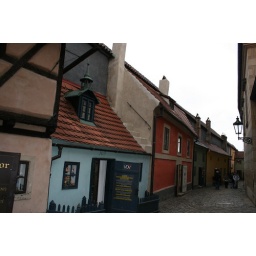
golden lane in prague castle